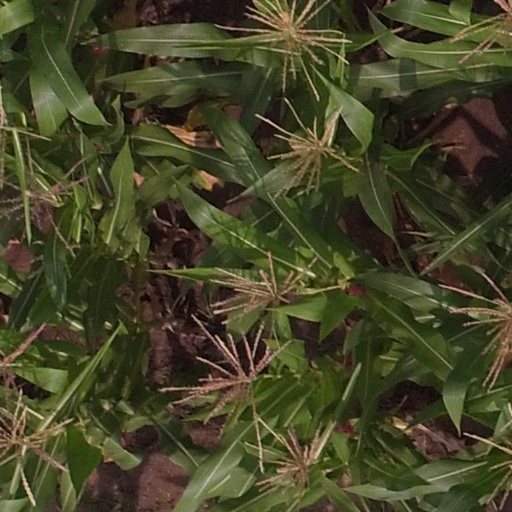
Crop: maize; corn